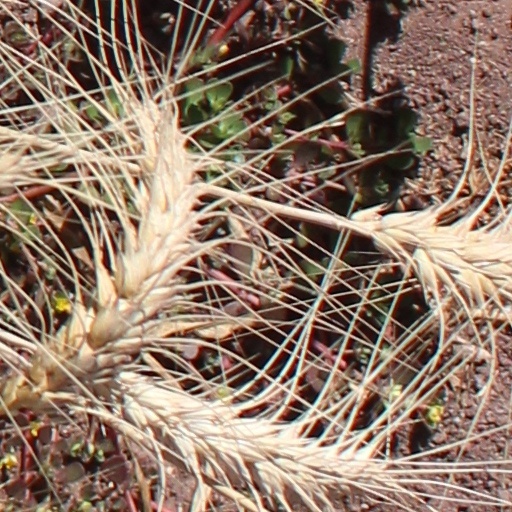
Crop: wheat